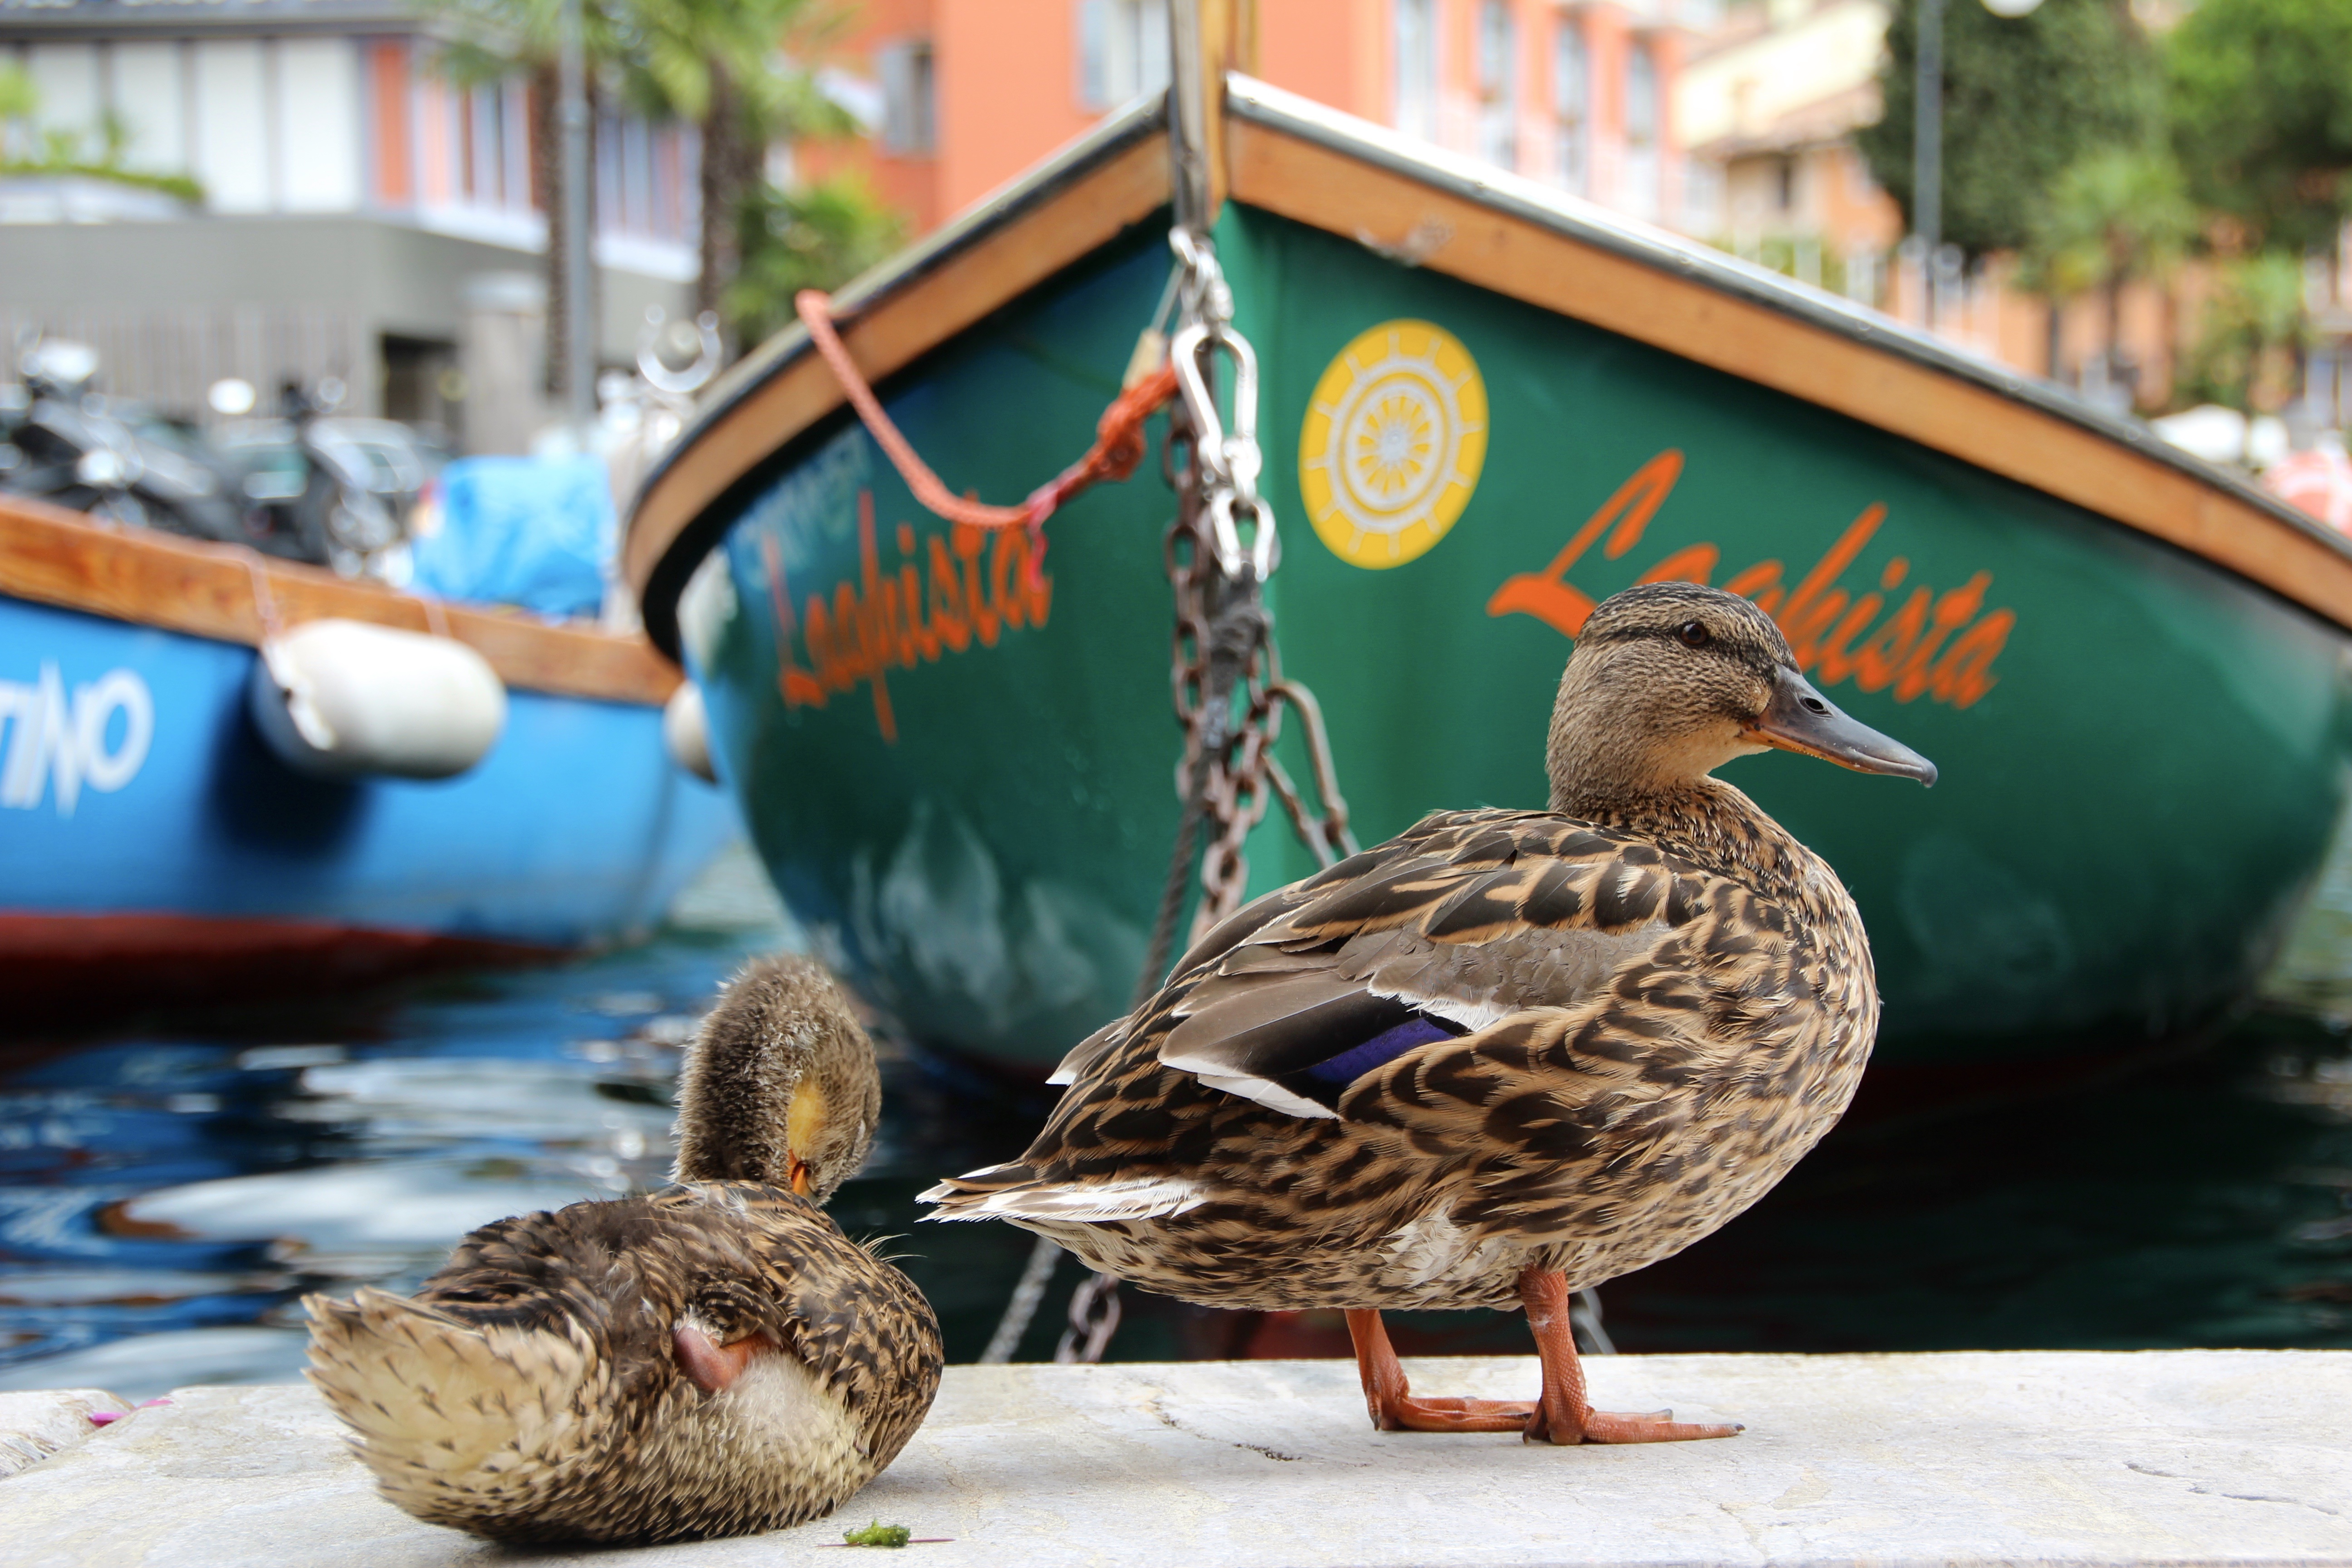
water, bird, rowing boat, duck, waterfowl, water bird, mallard, ducks geese and swans